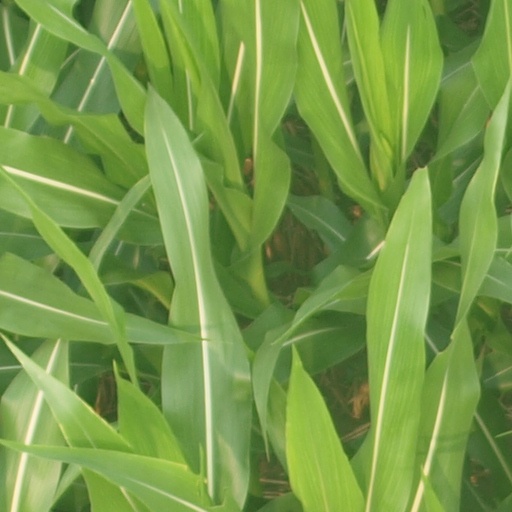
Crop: maize; corn